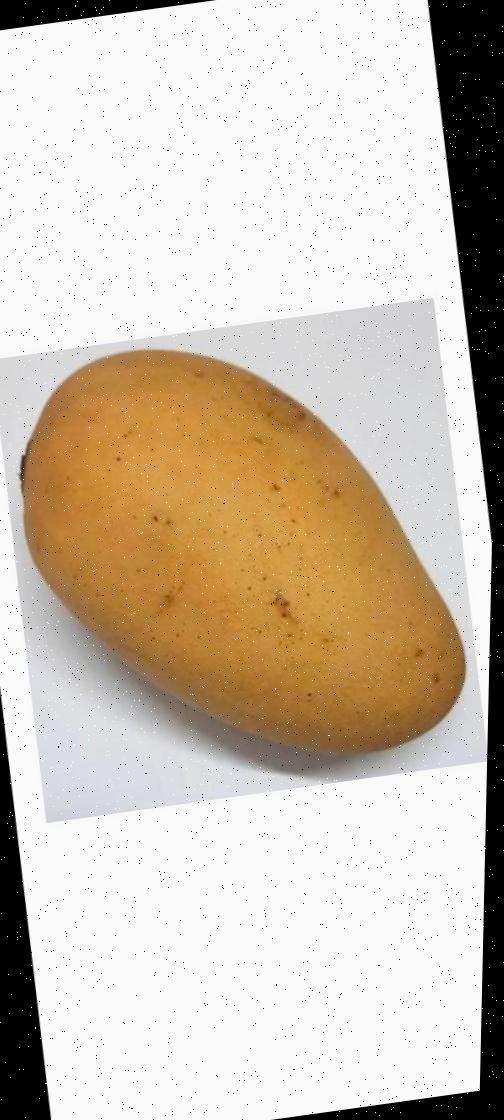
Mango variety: Katimon